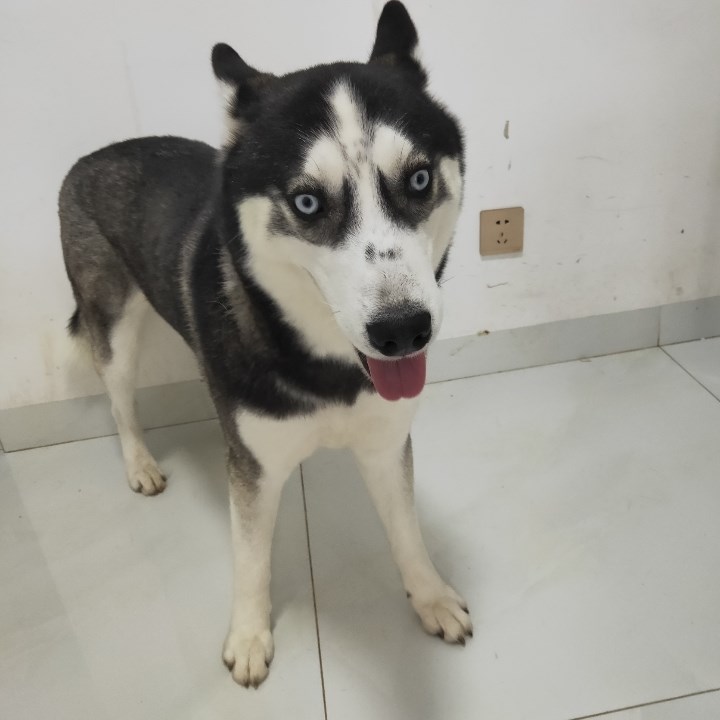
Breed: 1160-n000003-Siberian_husky